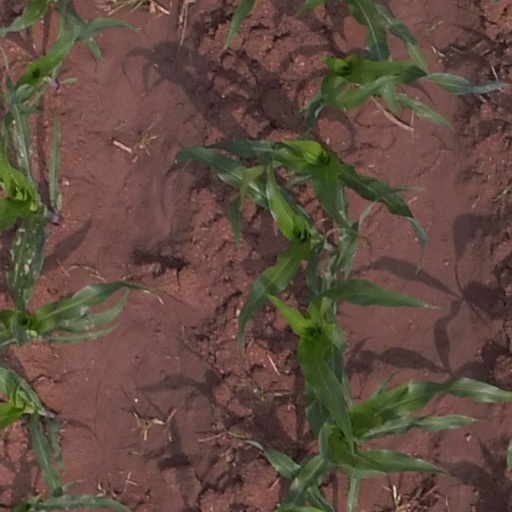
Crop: maize; corn